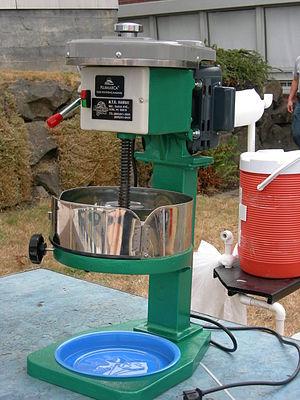
La glace pilée est de la glace sous forme de fragments irréguliers de petite taille. Elle est principalement utilisée pour refroidir, en particulier les boissons, comme les glaçons. Elle est produite au moyen d'un broyeur.
Le granité hawaïen, également appelé shave ice, est un dessert traditionnel hawaïen élaboré à partir de glace râpée et de sirop. Très populaire à Hawaï et dans le reste des États-Unis, il s'est peu à peu exporté dans d'autres pays du monde.